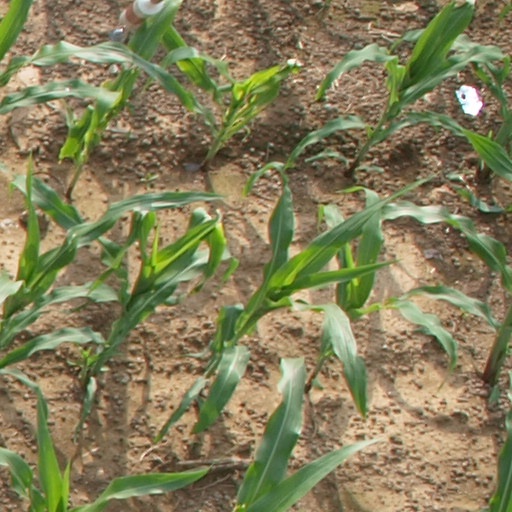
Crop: maize; corn